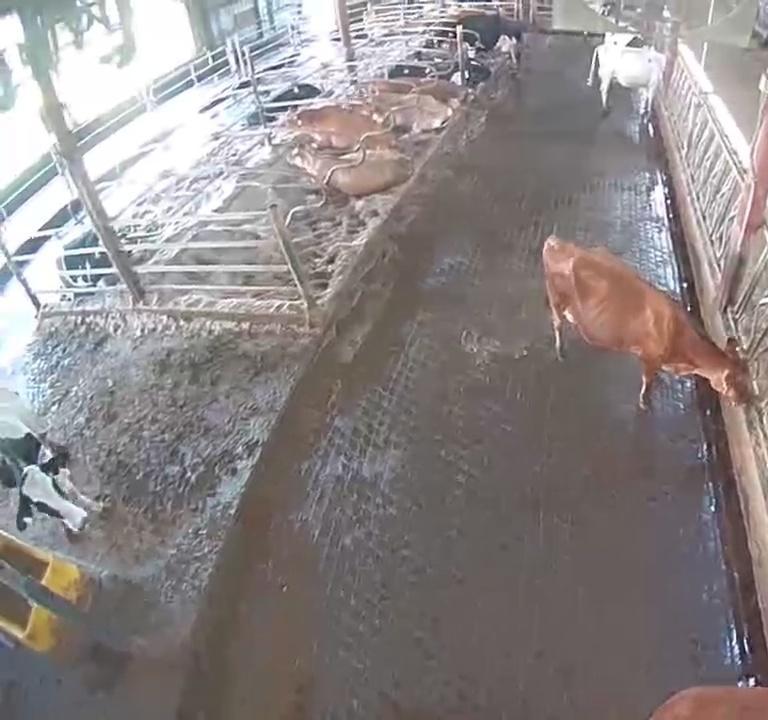
Number of cows: 12